Describe the emotion expressed in this image:  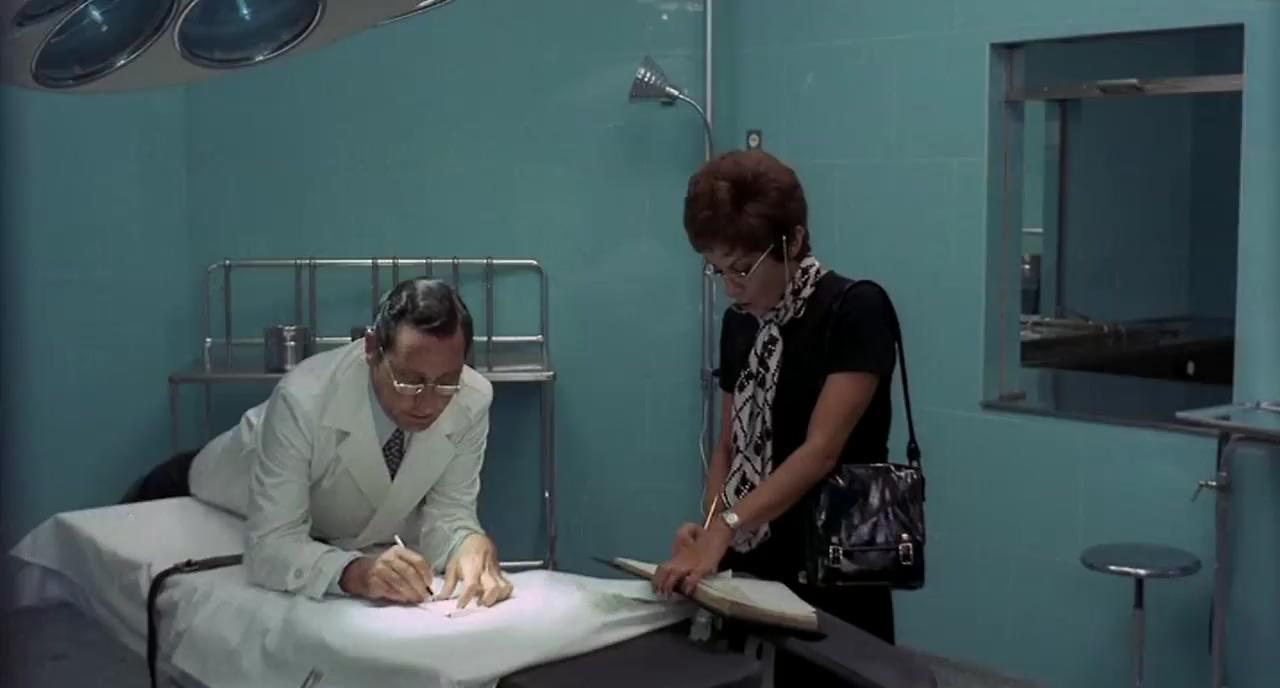
This person displays Pain, valence and arousal with low intensity.